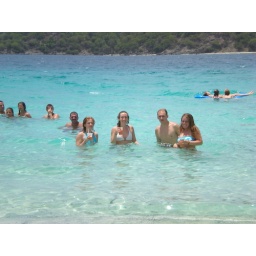
Nothing better than some cool drinks in the blue water